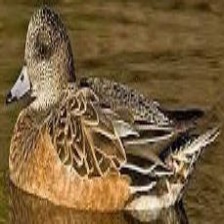
Species: AMERICAN WIGEON
Scientific name: MARECA AMERICANA
ImageNet parent category: drake